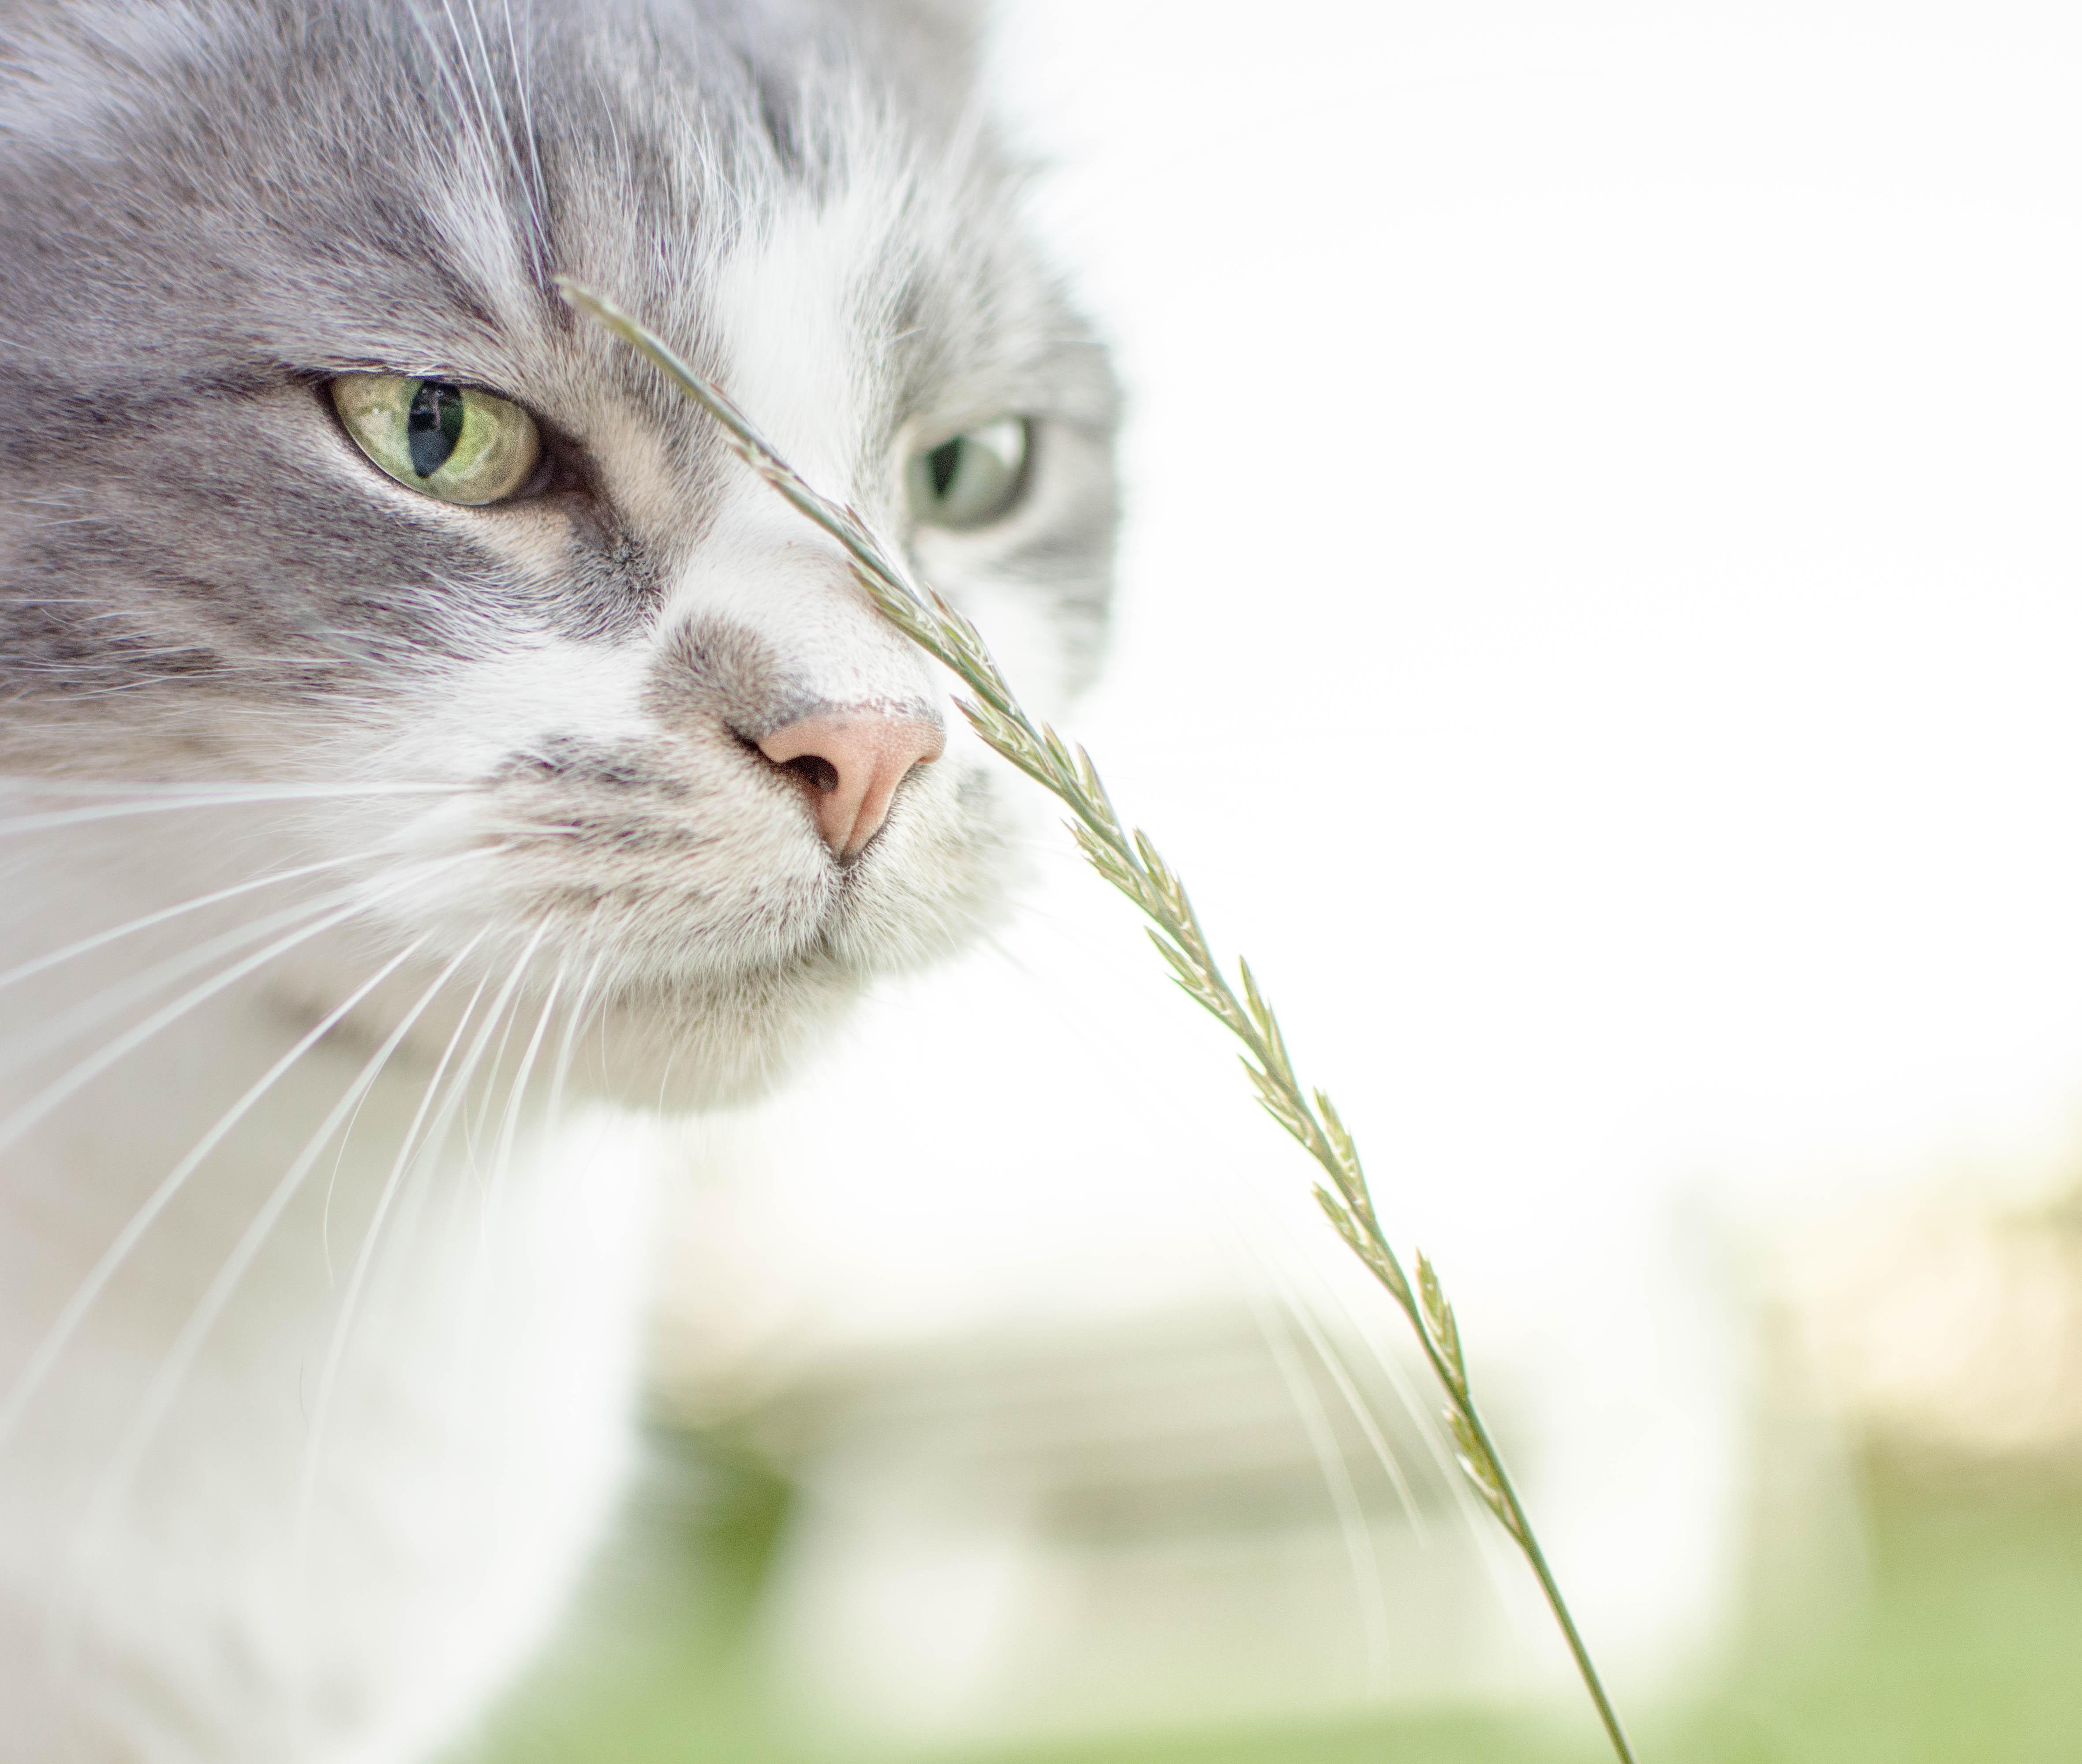
nature, mammals, animals, vertebrate, green, yellow, season, art, colour, beauty, luck, cat, whiskers, small to medium sized cats, nose, eye, cat like mammal, close up, snout, domestic short haired cat, kitten, grass, aegean cat, macro photography, american shorthair